Parthian Empire

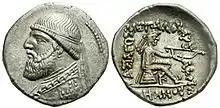
Coin of Mithridates II of Parthia. The clothing is Parthian, while the style is Hellenistic (sitting on an omphalos). The Greek inscription reads "King Arsaces, the philhellene"

The most valuable indigenous sources for reconstructing an accurate chronology of Arsacid rulers are the metal drachma coins issued by each ruler. These represent a "transition from non-textual to textual remains," according to historian Geo Widengren. Other Parthian sources used for reconstructing chronology include cuneiform astronomical tablets and colophons discovered in Babylonia. Indigenous textual sources also include stone inscriptions, parchment and papyri documents, and pottery ostraca. For example, at the early Parthian capital of Mithradatkert/Nisa in Turkmenistan, large caches of pottery ostraca have been found yielding information on the sale and storage of items like wine. Along with parchment documents found at sites like Dura-Europos, these also provide valuable information on Parthian governmental administration, covering issues such as taxation, military titles, and provincial organization.